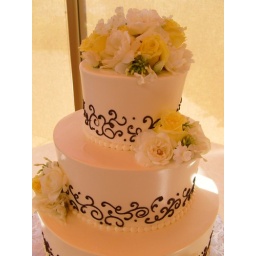
Ivory buttercream is decorated with a chocolate piping and fresh flowers in pale yellow and white